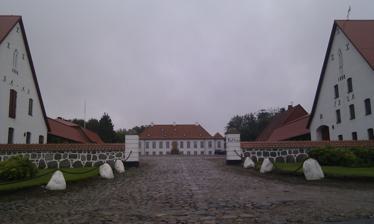
Building: Kattrup
Country: Denmark
Year built: 1925
Historical property near Jyderyp, Denmark Kattryp The main building seen from the north General information Location Denmark Address Kattrupvej 24 4450 Jyderup Coordinates 55°36′37.9″N 11°22′22.3″E / 55.610528°N 11.372861°E / 55.610528; 11.372861 Owner Peter Anders Møller Website kattrupgods .dk Kattrup is a manor house and estate located south of Jyderyp , Kalundborg Municipality , 90 kilometres west of Copenhagen , Denmark . History Early history In the Middle Ages Kattrup was the name of a village with a farm by the same name. In 1339, Queen Margrethe I presented it to Sorø Abbey . In 1444 , Sorø Abbey ceded it to the Roskilde Bishopric in exchange for other property. After the Reformation, together with all other property of the Catholic church, it was confiscated by the Crown. 1561–1700 In 1561, Kattrup was acquired by Laurits Iversen Serlin in exchange for property elsewhere.  At the same time, it was granted the status of a manor.  In 1580, Katrup passed to his sonen Christoffer Lauridsen Serlin. On Selin's death, Katrup  passed to his son-on-law Rasmus Skade. It was later passed down to his son nen Christoffer Skade. In 1627, Kuserup belonged to his brother Niels Skade. Kyserup was later merged with Katrup,. In 1655, Christoffer Skade's heirs' sold Katrup  to Axel Juul of Volstrup. In 1664, Kattrup was acquired by royal treasurer Henrik Müller, He would later become one of the largest landowners in the country. In the 1680s, he passed Kattrup to his son Christian Müller who in 1689 ceded it to his brother Frantz Müller. Frantz Müller died in 1705. 18th century In 1705, Kattrup was sold at auction to Christian Paludan. It was later sold first to Bolle Luxdorph Rose and then in 1718 to Hans Philip Bochenhoffer. Bochenhoffer was in debt to Marie Juul of Kragerupgaard and he ended up ceding the ownership of the estate to her. In 1742, she ceded the estate to her son-in-law Anton Günther Ellbrecht. In  1751, Kattrup was acquired by district judge Peder Kraft. His widow sold it to Jørgen v. Hjelmcrone. He ran into economic difficulties and had to sell the estate in 1775. The new owner was Major H. Focken. Mylius family Johan Caspar Mylius In  1800, Kattrup was acquired by Johan Caspar Mylius . He left Kattrup in the hands of his mother, Ulrika Cathrine de Mylius, after having purchased Estruplund  and a number of other estates. She was also the owner of Rønninge Søgård on Funen . Mylius reacquired Kattrup after her death in 1831. He sold the estate to J.F. Adeler in 1835 but reacquired it when Adeler  went bankrupt the following year. After Mylius' death in 1852, Kattrup was passed on to his son-in-law, Frederik Emil Herman Bernstorff. He was succeeded by his son Ulrich Bernstorff-Mylius. He demolished the old main building in 1896 and constructed a new one in 1925. After his death in 1930, Kattrup was passed on to his son Andreas Peter Bernstorff-Mylius. The Møller family Arnold Peter Møller , the founder of A.P. Møller - Mærsk , purchased Kattrup in 1949. After his death, Kattrup went to his daughter Sally Mc-Kinney Møller. Architecture The Neoclassical main building is from 1925 and was designed byJens Ingwersen. It is a white-washed building with two corner risalits . The roof is a hipped red tile roof. The building is located on the south side of a large courtyard.  The courtyard is flanked by older farm buildings from the 19th century. To the south of the main building is a large park with three pends. Today The estate is today owned by Peter Anders Møller. IThe estate covers 1,023 hectares. Komtesseboligen is rented out for meetings, exhibitions and other events. In 2023 plans were presented for rewilding of a9,000 hectares area of land. The area will be known as Kattrup Mildnis. Eiropean bison, moose, horses and wild boar will be roaming freely in the grounds. Game from the area will be used for the production of high quality food products. List of owners ( -1393) The Crown (1393-1444) ]]Sorø Abbey]] (1444-1536) Bishopric of Roskilde (1536-1561) The Crown (1561- ) Laurids Iversen Serlin ( - ) Christoffer Lauridsen Serlin ( -1602) Rasmus Skade (1602-1654) Christoffer Skade (1654-1655) Estate of Christoffer Skade (1655-1664) Axel Juul (1664- ) Henrik Müller ( -1689) Christian Müller (1689-1704) Frantz Müller (1704- ) Christian Paludan ( -1718) Bolle Luxdorph Rose (1718- ) Hans Philip Bockenhoffer ( -1742) Mette Marie Juul (1742-1751) Anton Günther v. Ellbrecht (1751- ) Peder Kraft ( -1765) Enke efter Peder Kraft (1765-1775) Jørgen v. Hjelmcrone (1775-1781) H. Focken (1781-1793) P. Gommesen Errebo (1793-1800) Peder Ole Borch Møller (1800-1804) Johan Caspar Mylius (1804-1831) Ulrika Catharina Mylius (née Rasch) (1831-1835) Johan Caspar Mylius (1835-1836) J.F. Adeler (1836-1852) Johan Caspar Mylius (1852-1894) Frederik Bernstorff (1894-1925) Ulrich Bernstorff-Mylius (1925-1949) Andreas Peter Bernstorff-Mylius (1949-1965) Arnold Peter Møller (1965-1972) Sally McKinney-Møller (1972-2007) Peter Arnold Poul Møller (2007- ) Peter Anders Møller References